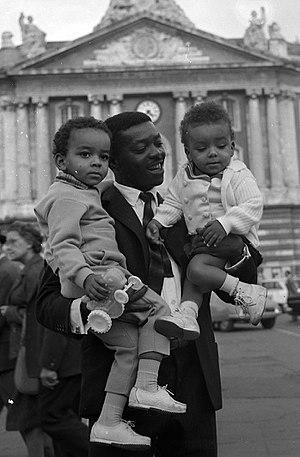
Place du Capitole. Entre 15 et 18 octobre 1962. Samuel Edimo (joueur du Toulouse Football Club) en famille. Au 1er plan vue de face du joueur tenant ses deux enfants dans les bras
Samuel Edimo dit N'Ganga est un footballeur camerounais né le 22 décembre 1934 à Douala et mort en 1997 à Toulouse. Il évolue au poste d'attaquant du milieu des années 1950 au milieu des années 1960.